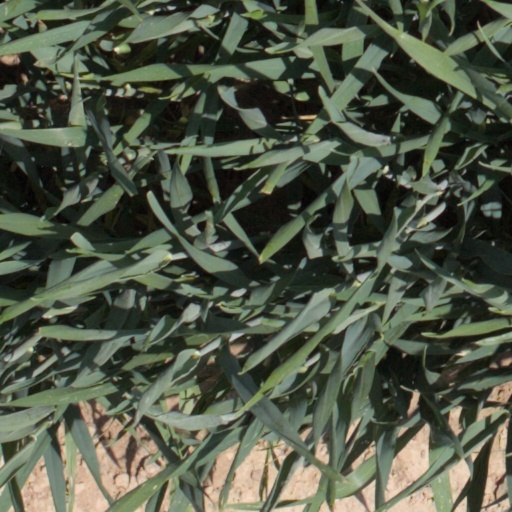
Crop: wheat